Valdice

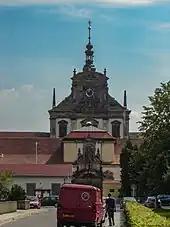
Church of the Assumption of the Virgin Mary

The prison is located in the former Carthusian monastery, which was built in the Baroque style. Its premises are inaccessible. In the monastery complex there is also the Church of the Assumption of the Virgin Mary.